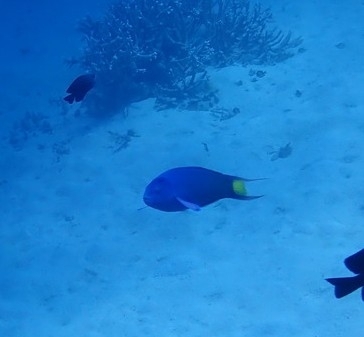
Thalassoma lunare (Moon Wrasse)